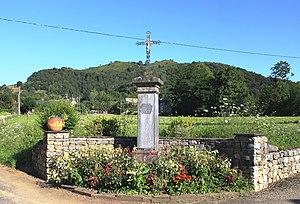
Croix de Marsas (Hautes-Pyrénées)
Marsas est une commune française située dans le département des Hautes-Pyrénées, en région Occitanie.